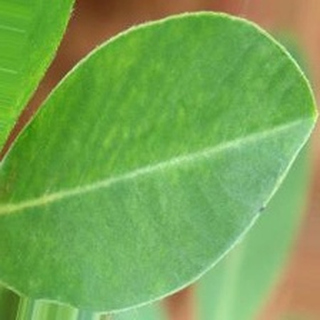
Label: healthy_groundnut